HELP! A Beatles Tribute

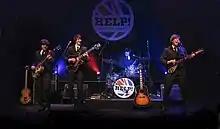

HELP! A Beatles Tribute is a European-based tribute band paying homage to The Beatles. Founded in 2012 by Ernie Mendillo, former member of The Brandos, the group began performing Beatles music throughout Europe shortly thereafter.